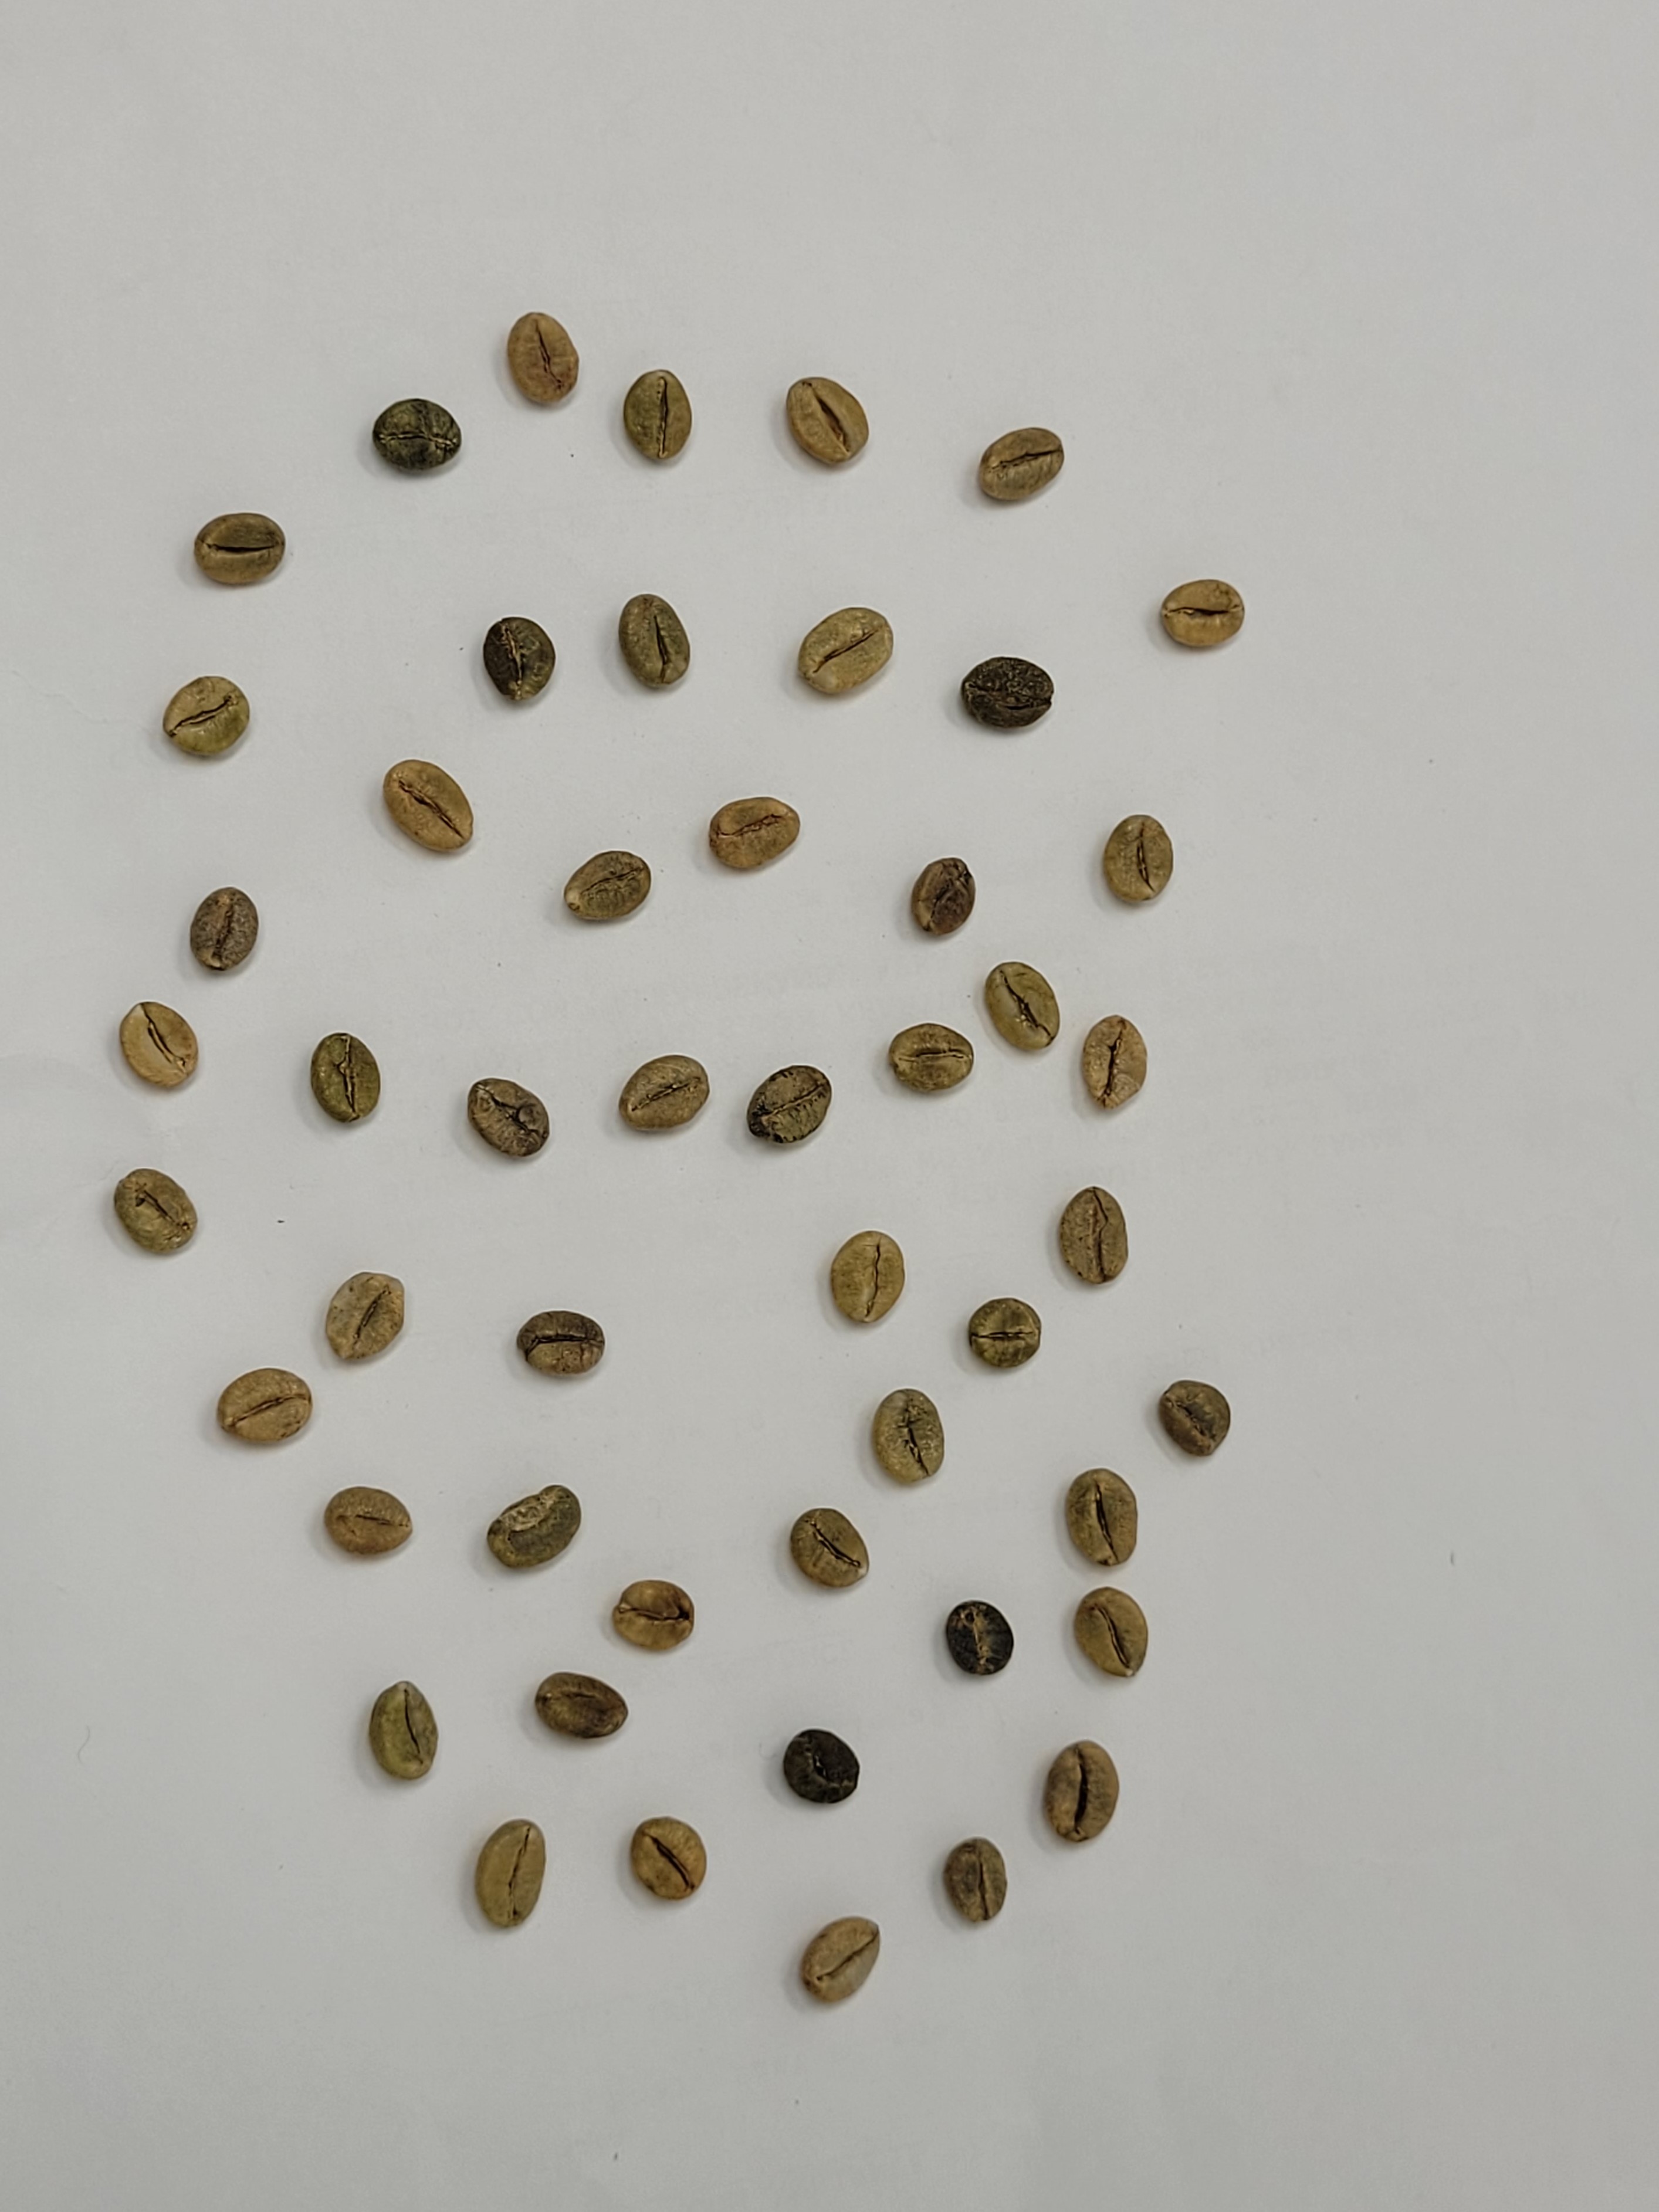
Coffee bean quality grade: AB